Battle of Antonov Airport

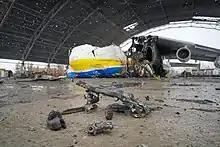
Remains of the Antonov An-225 Mriya

Security analyst Andrew McGregor described the battle for Antonov Airport as "Russian Airborne Disaster". According to him, the initial Russian operation had aimed at securing an early access for the invasion forces into Kyiv to end the entire war within a day or two. Instead, Russian intelligence had failed to assess the actual concentration of Ukrainian defenders around the airport, and assumed only token defenses. As the initial landing force was too small to hold the locality, while the Russian military was unable to secure air transport for reinforcements as well as prevent Ukrainian counter-attacks, this led to the destruction of the first landing force. McGregor argued that the failure to take Antonov Airport and another airport at Vasylkiv at the invasion's start ended Russia's chance to bring the conflict to swift conclusion.